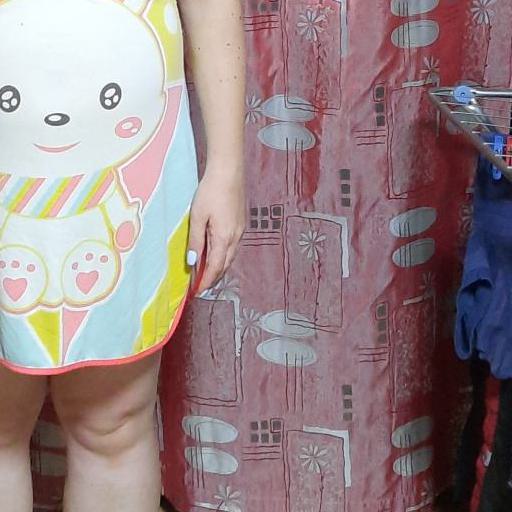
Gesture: no_gesture